Brekken Church

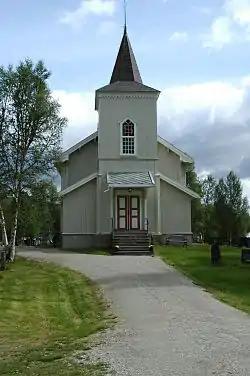
View of the church

Brekken Church is a parish church of the Church of Norway in Røros Municipality in Trøndelag county, Norway. It is located in the village of Brekken, at the eastern end of the lake Aursunden. It is the church for the Brekken parish which is part of the Gauldal prosti (deanery) in the Diocese of Nidaros. The gray, wooden church was built in a long church style in 1878 using plans drawn up by the architect Jacob Wilhelm Nordan. The building can hold about 200 people.